Judge, Jury, Executioner

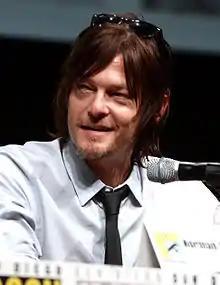
In "Judge, Jury, Executioner", Daryl (Norman Reedus, "pictured") shoots Dale to put him out of his misery. Robert Kirkman felt this was Daryl's way of coping with the loss of Sophia and finding his place in the group.

In contrast to his role in the television series, Dale's comic book counterpart is among the longest surviving characters in the series, and he enters into a sexual relationship with Andrea. Kirkman asserted that it was necessary for writers to distance the development of Dale's television character from that in the comic: "I have talked many times how much I like the difference between the comics and the show. There are going to be big plot lines that we may not necessarily get to, like the romance between Dale and Andrea. If you think you really want to read that story line, that's available in the comics, and I highly recommend you pick those up. The show is always going to be a different animal and the decision to kill Dale off was a big one and it wasn't one that was made lightly."